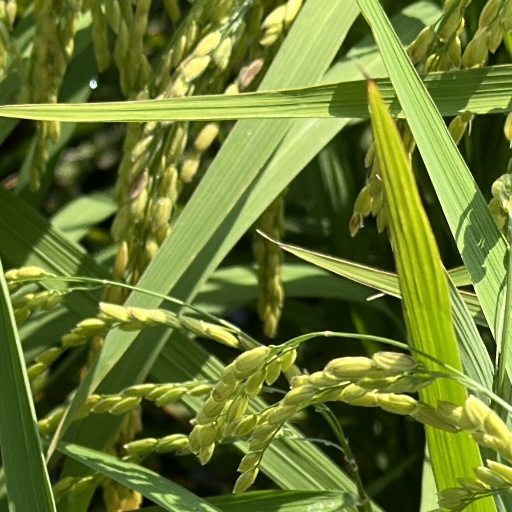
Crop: rice